Milton, Glenurquhart

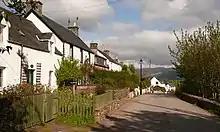
The main street in Milton

Milton is a village in Glenurquhart, to the west of the village of Drumnadrochit, in the Highland council area of Scotland. It lies on the north side of the River Enrick, next to the A831 road.